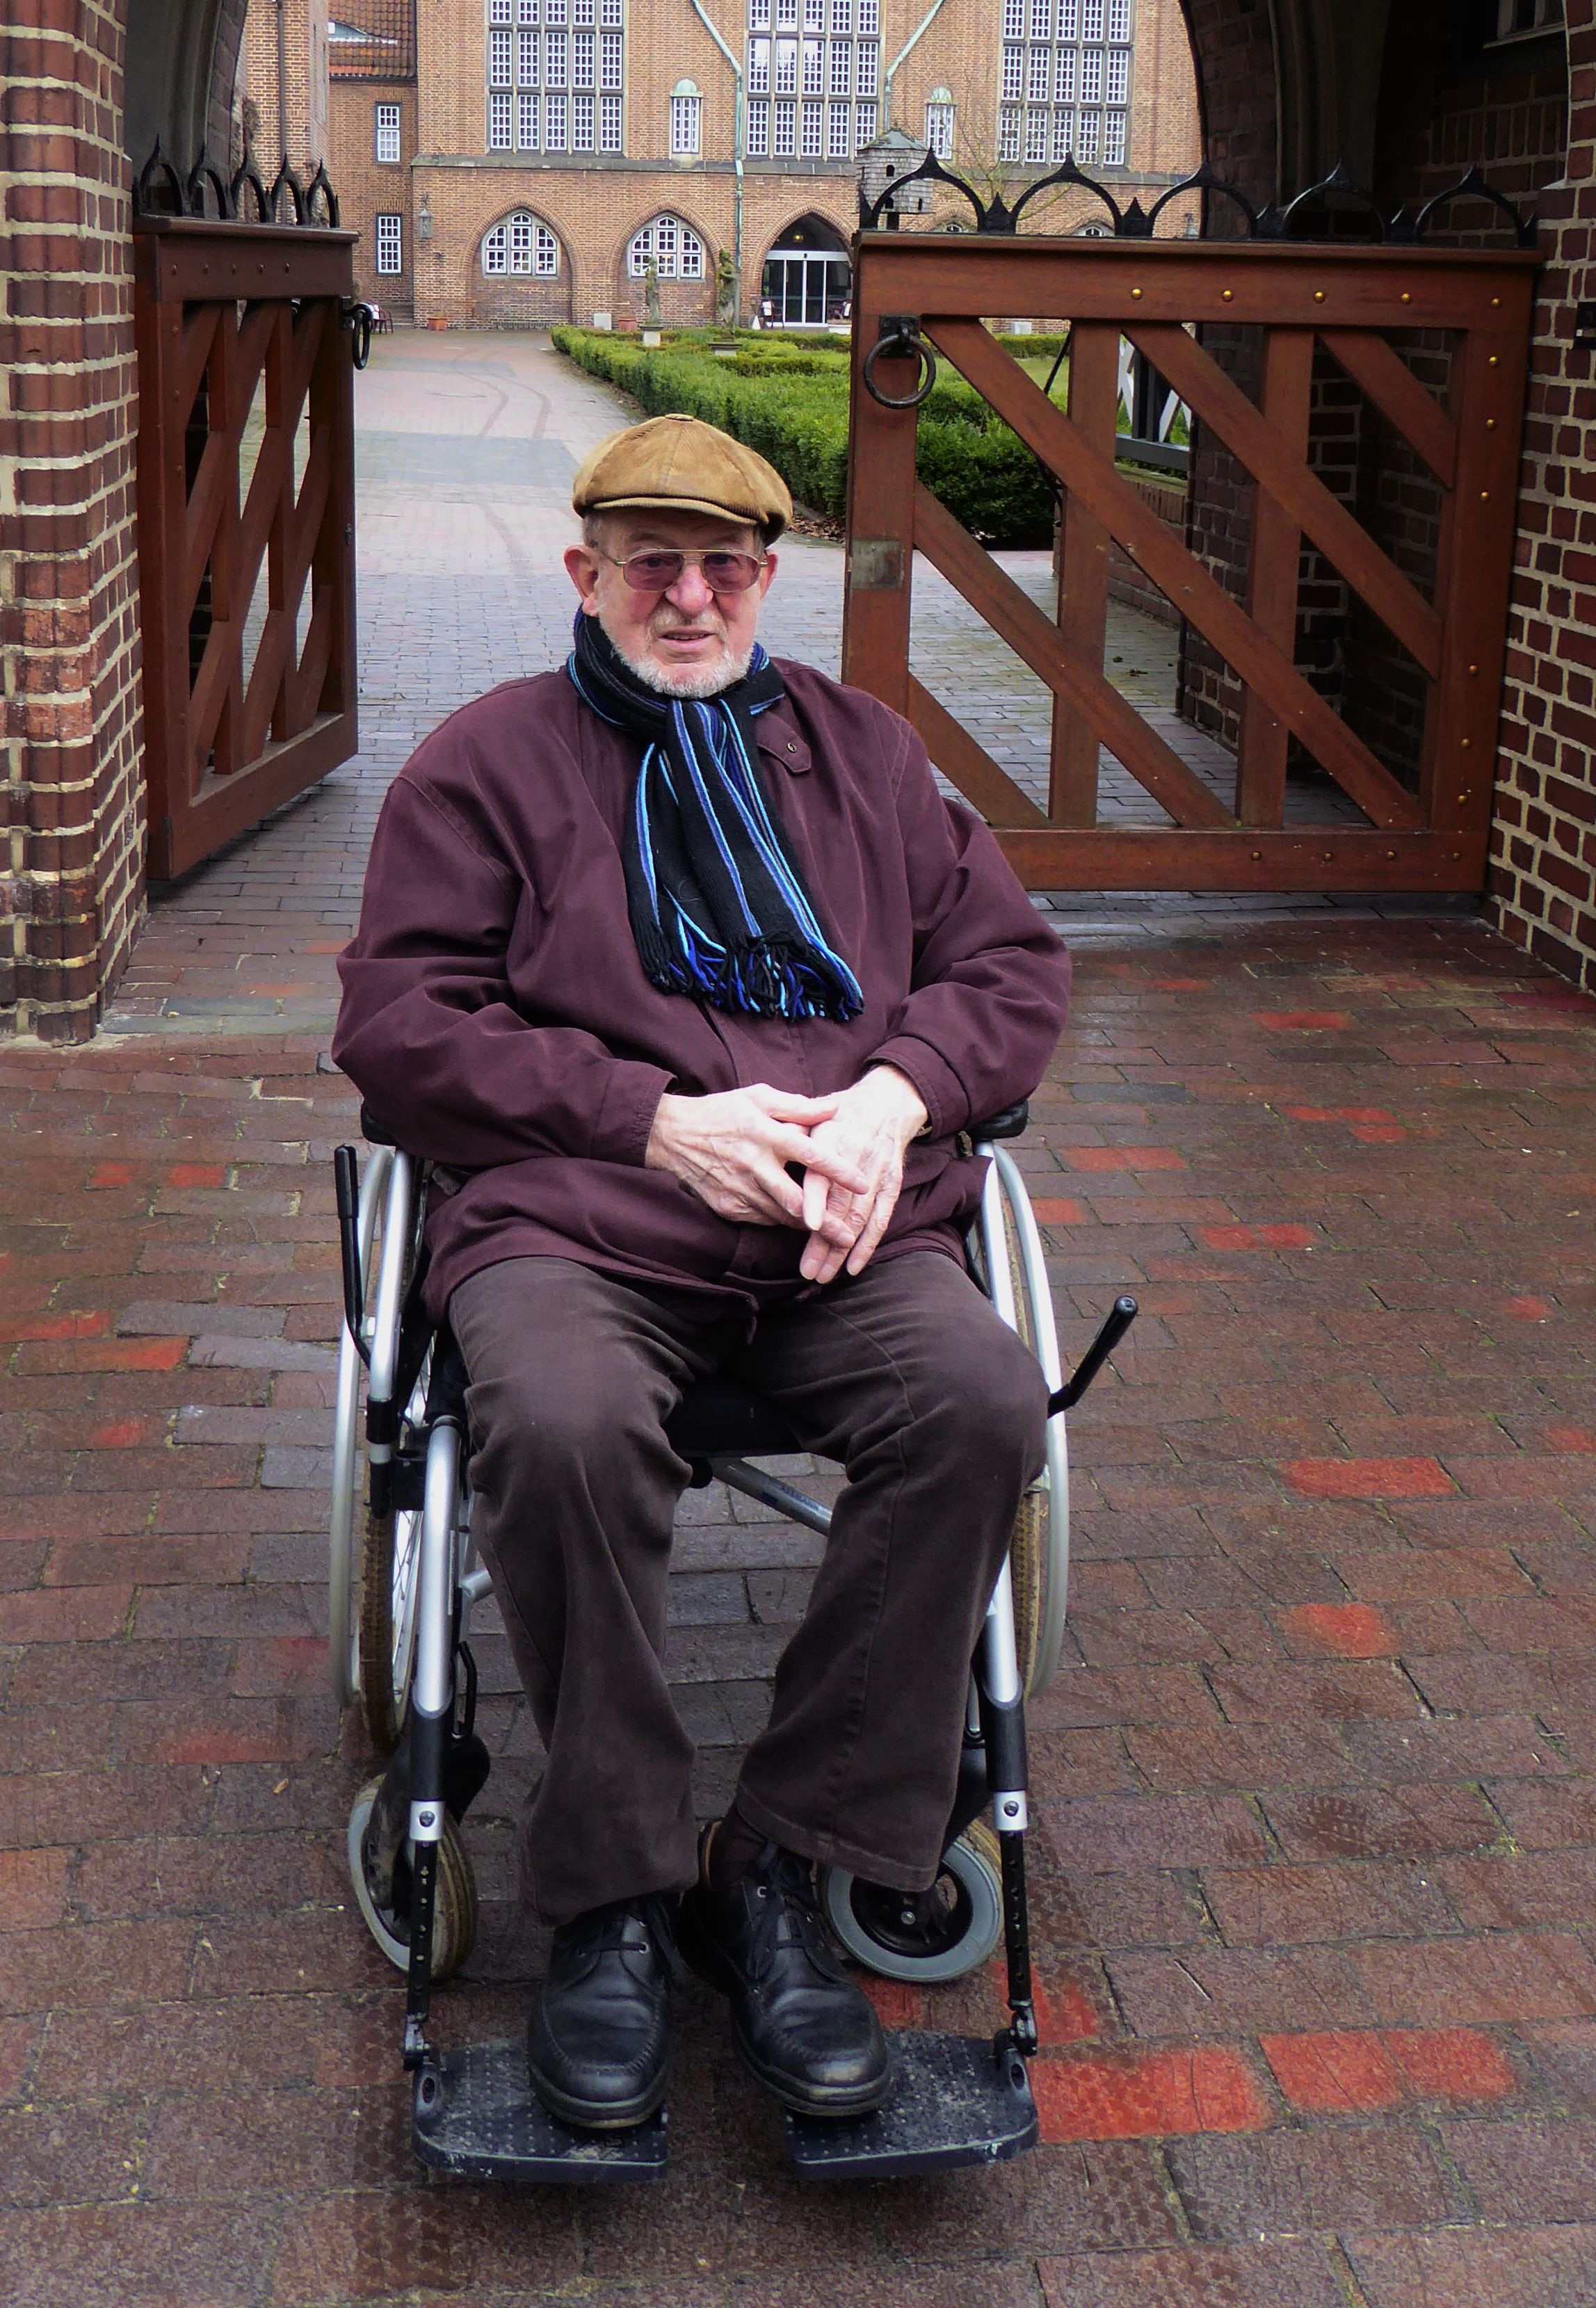
man, person, people, time, male, sitting, old man, wheelchair, photograph, senior, past, retirement home, human positions